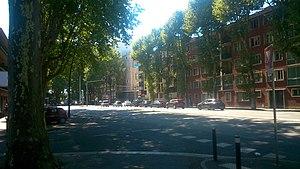
Le boulevard Lascrosses à Toulouse